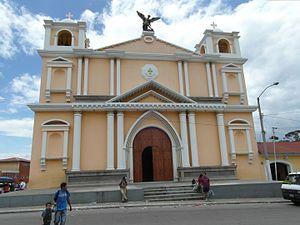
San Miguel Petapa est une ville dans le département de Guatemala qui a une population estimée à 169 054 habitants en 2012. C'est la cinquième plus grande ville du Guatemala.